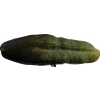
Label: cucumber